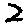
Label: 2